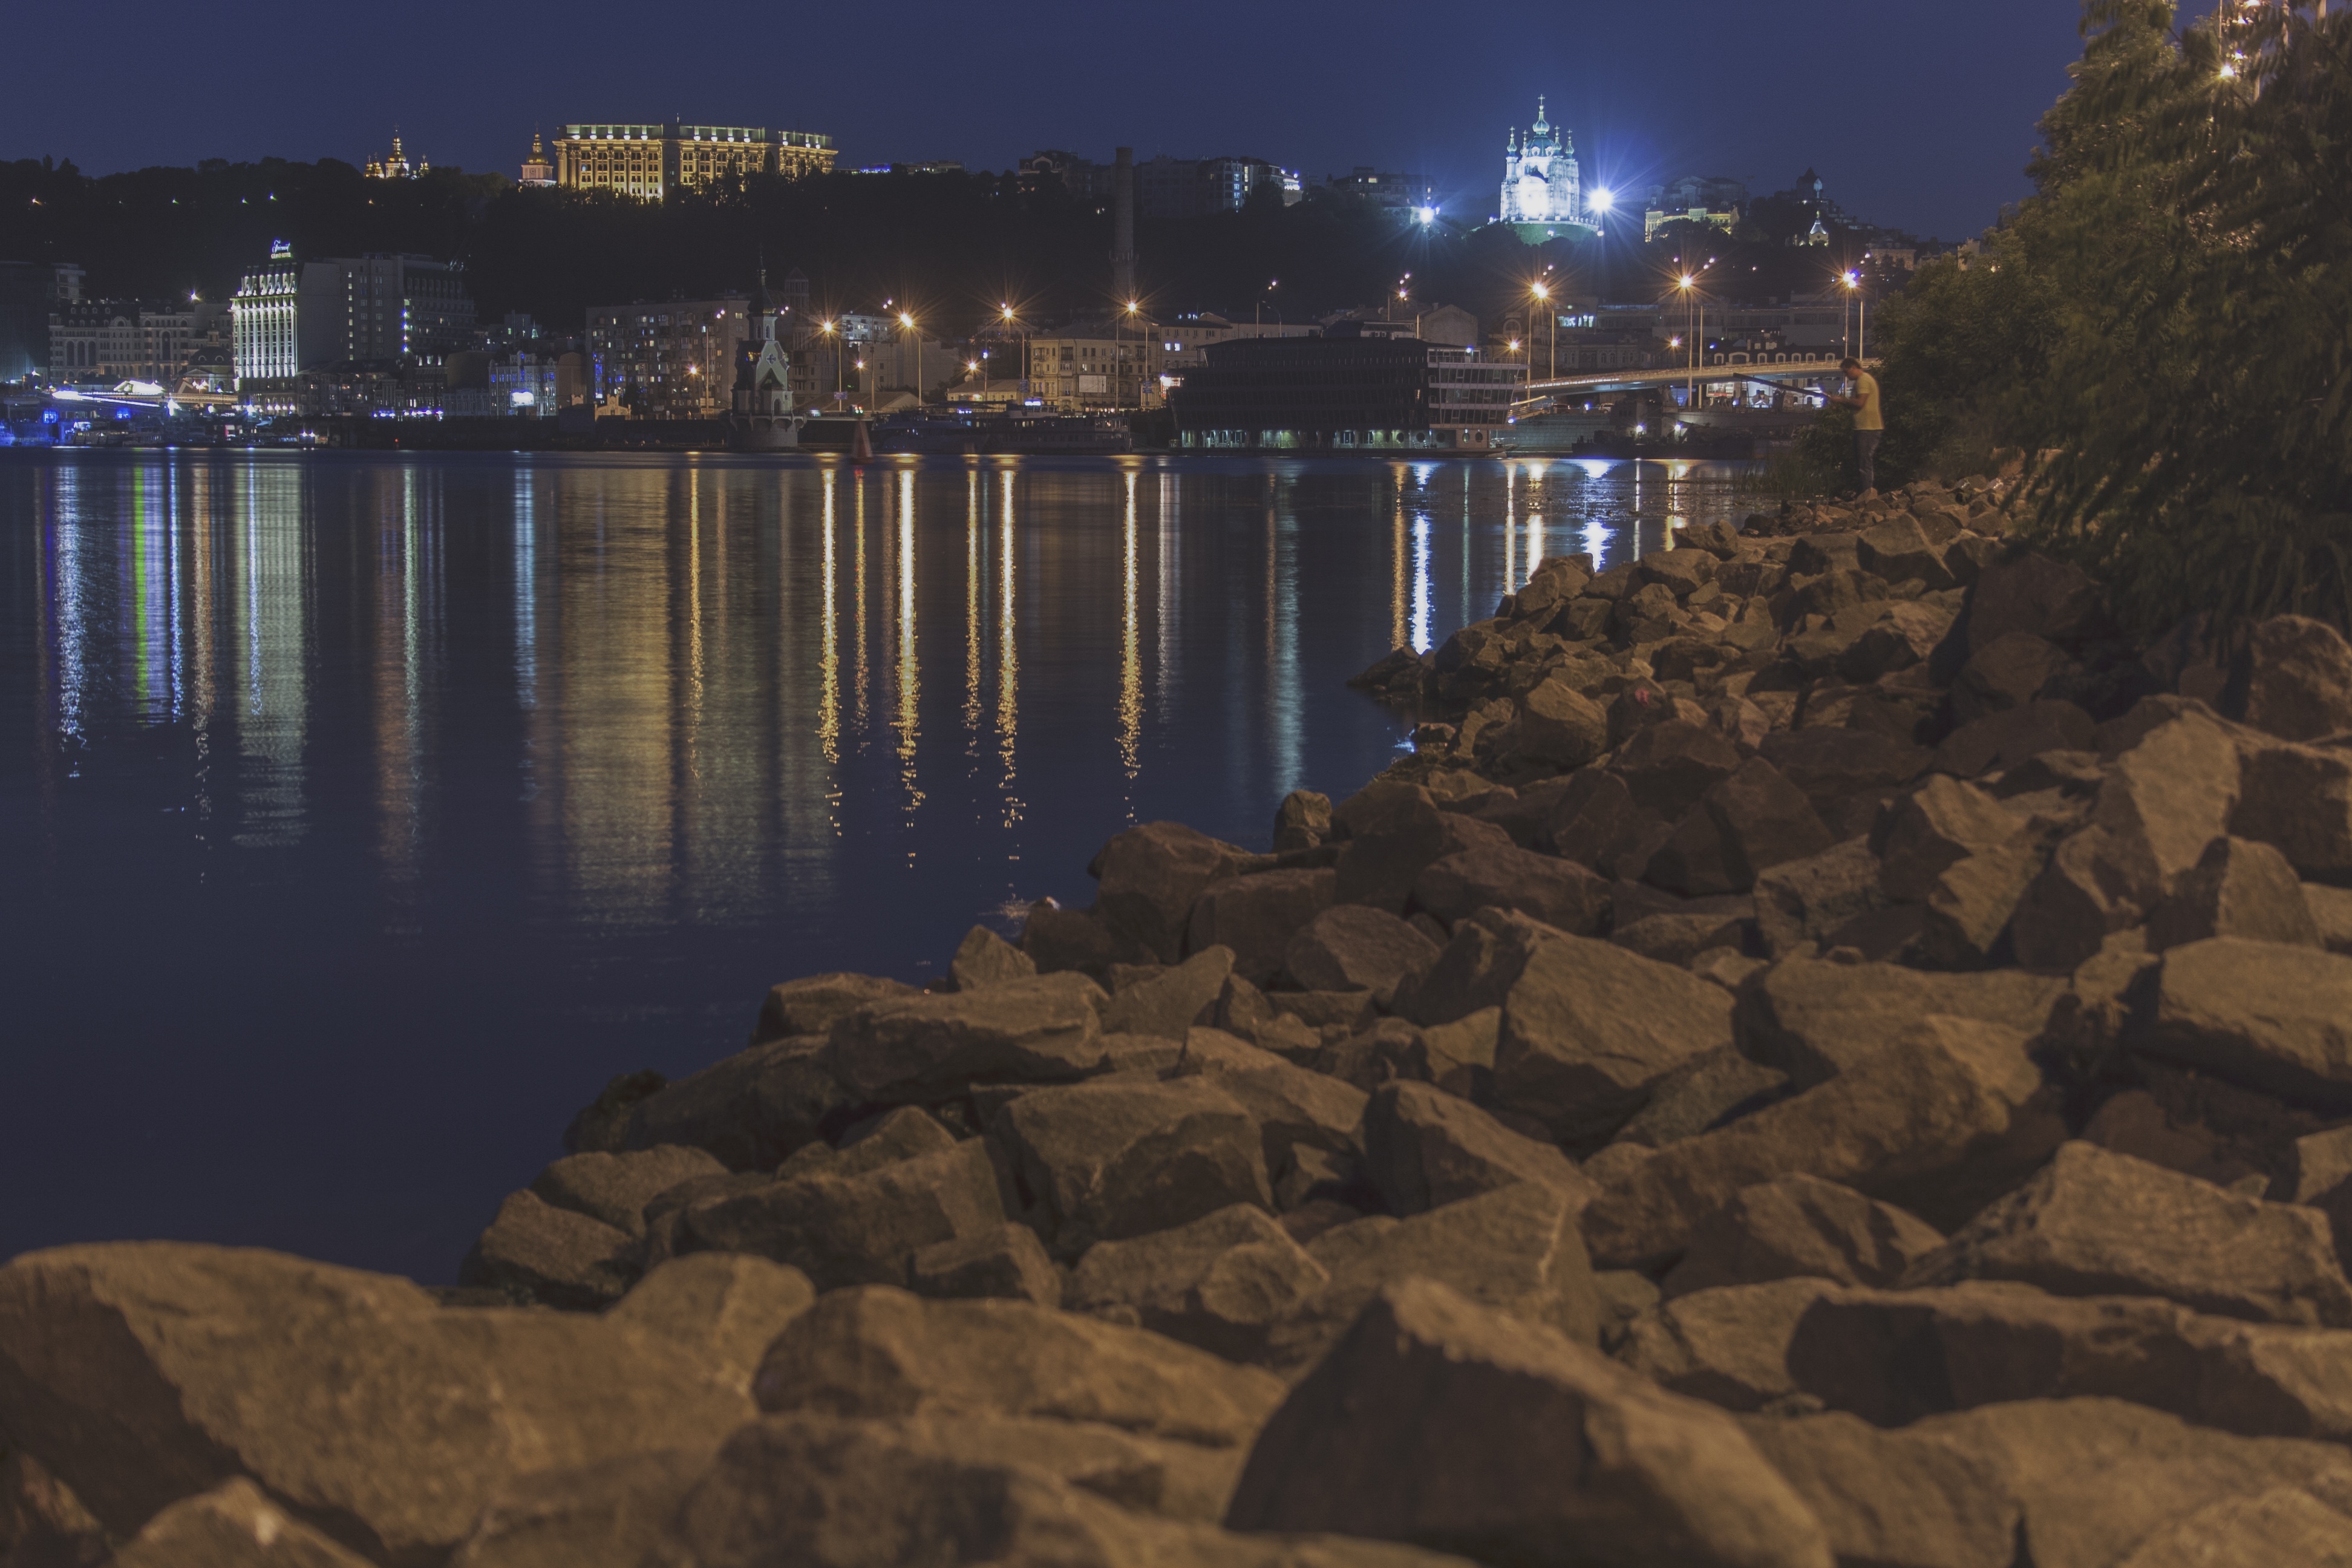
sea, coast, water, rock, architecture, night, morning, lake, dawn, city, river, summer, dusk, evening, reflection, bay, ukraine, skirt, kiev, the urban landscape